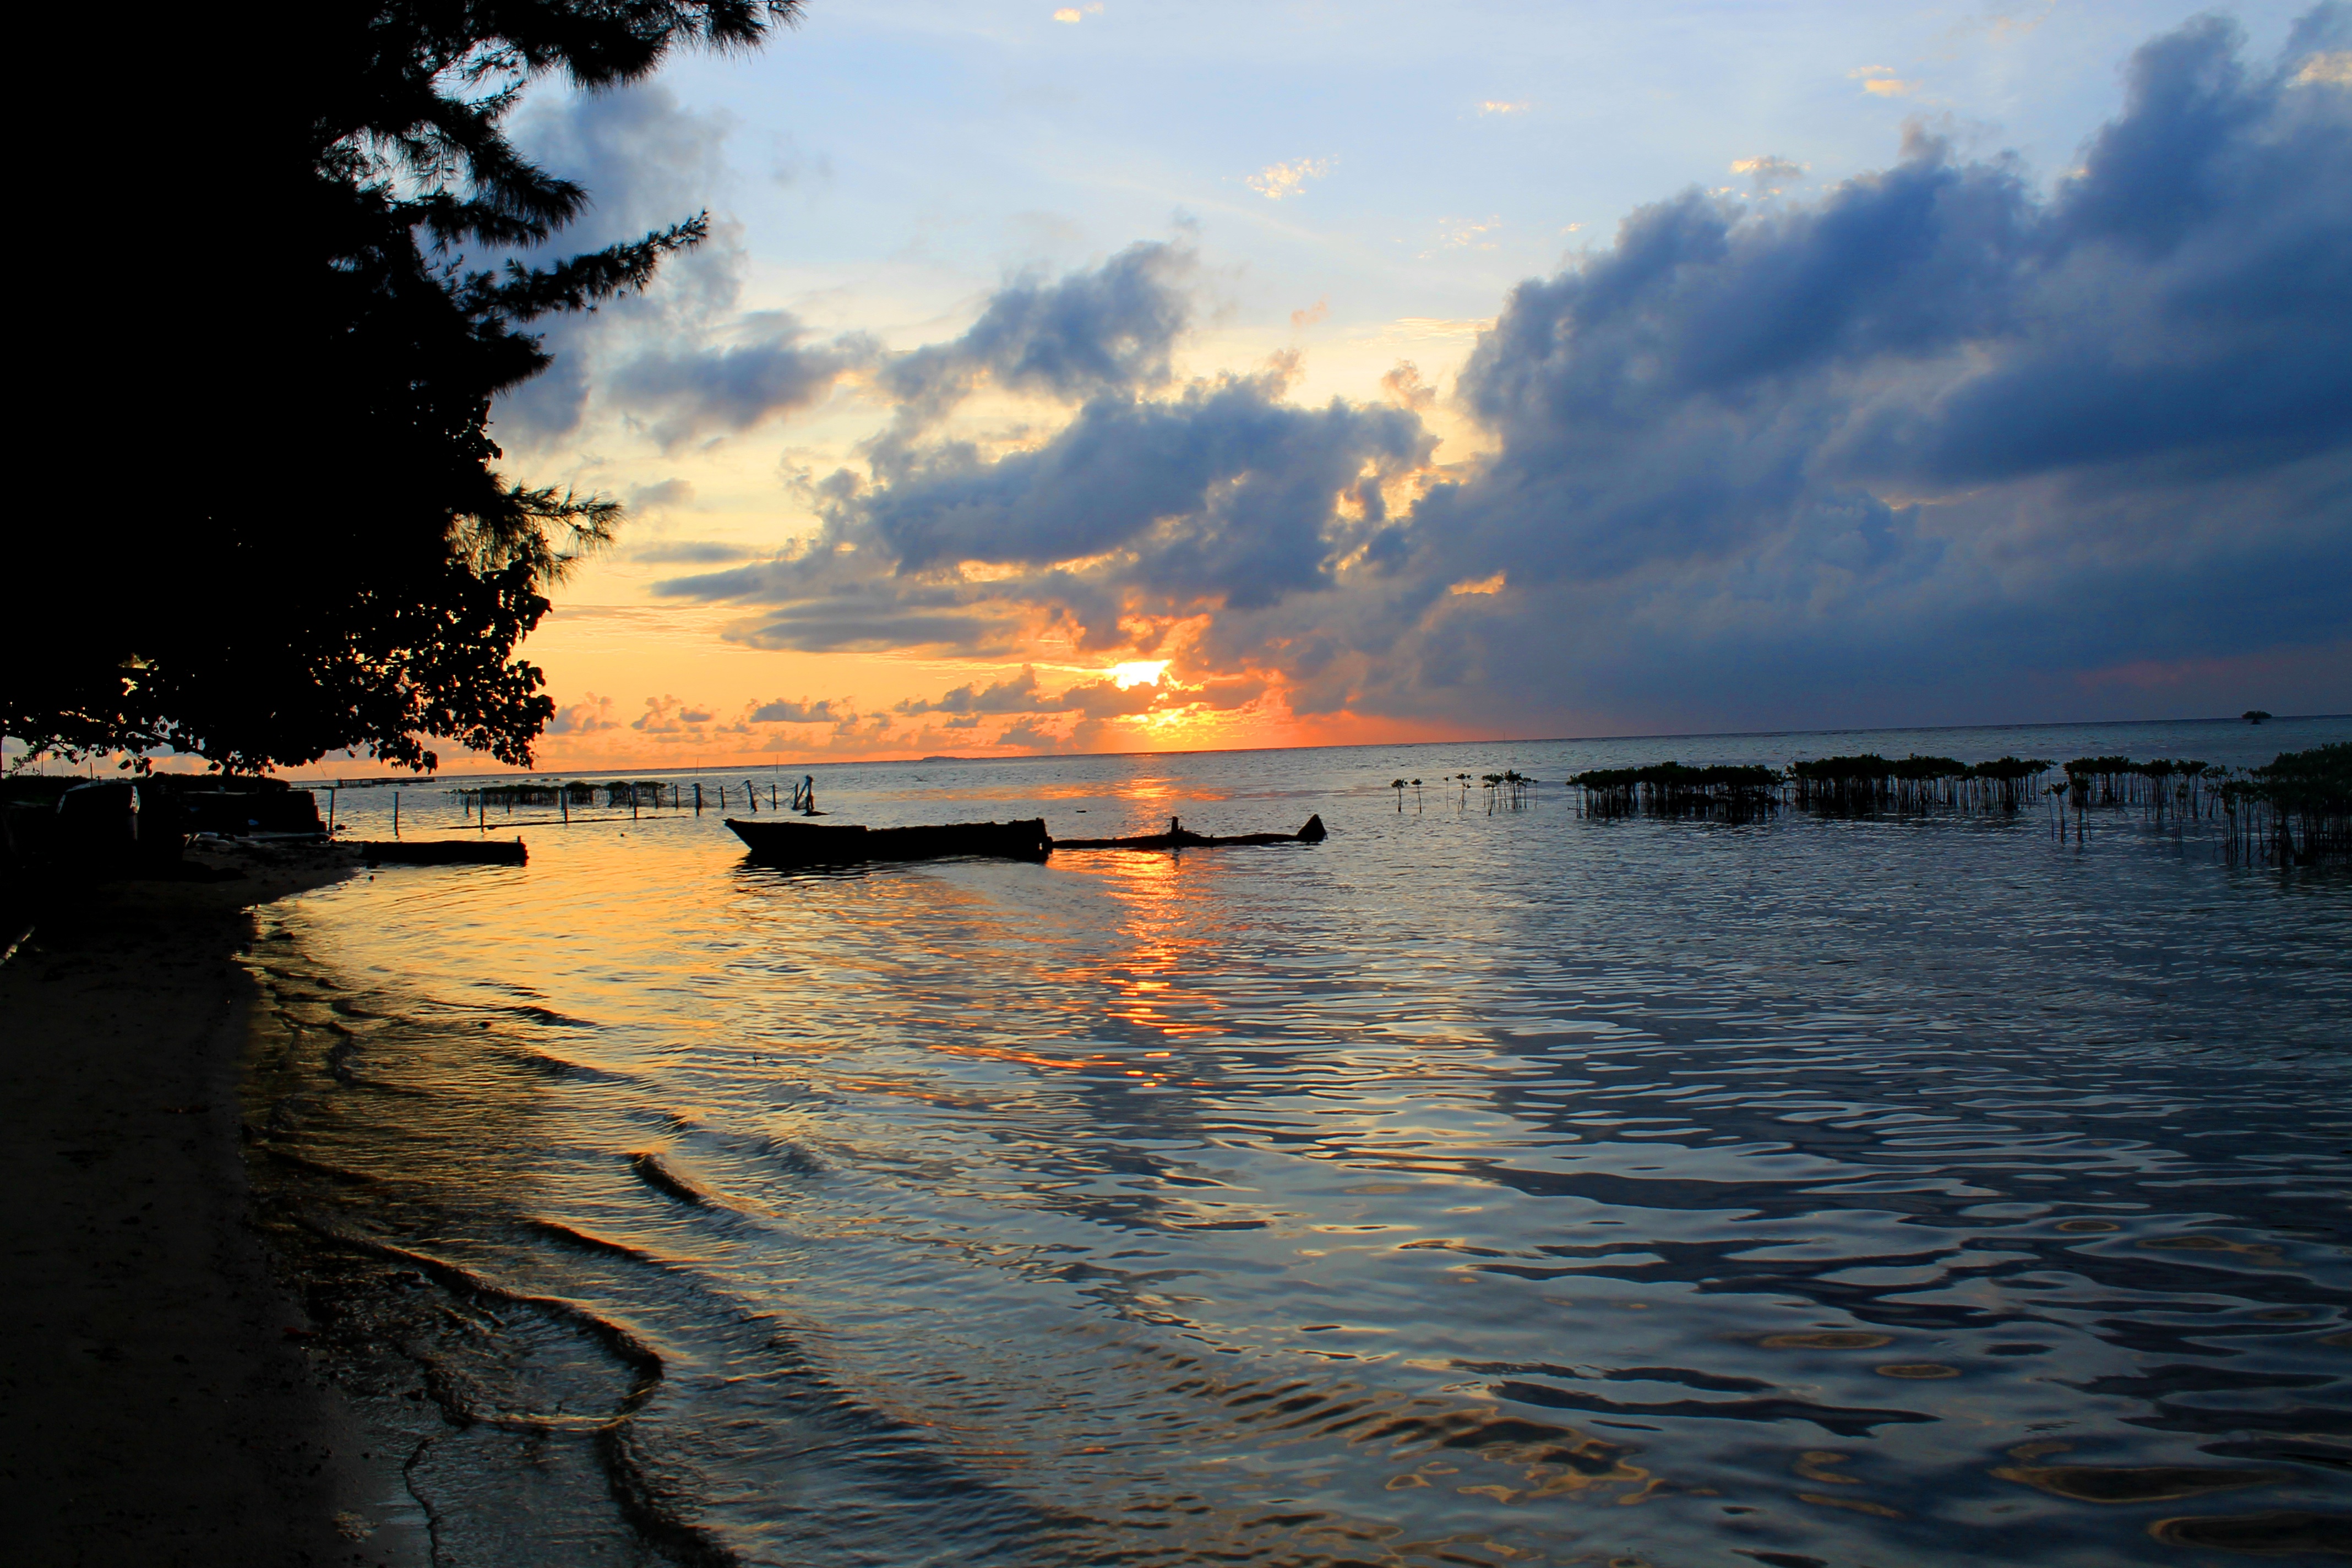
beach, sea, coast, water, ocean, horizon, cloud, sky, sunrise, sunset, sunlight, morning, shore, wave, lake, dawn, dusk, evening, reflection, vehicle, bay, body of water